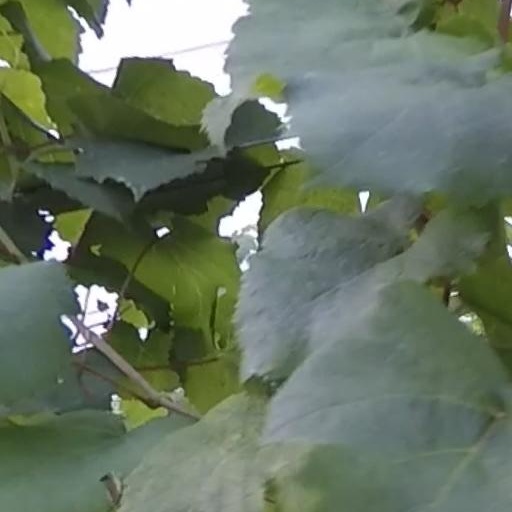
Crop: grape